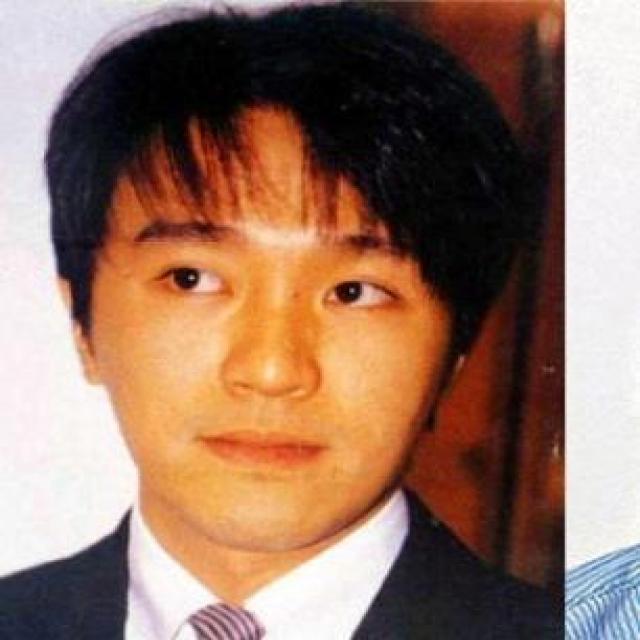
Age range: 21-44